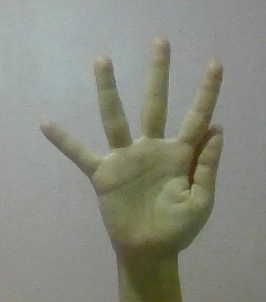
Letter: sheen